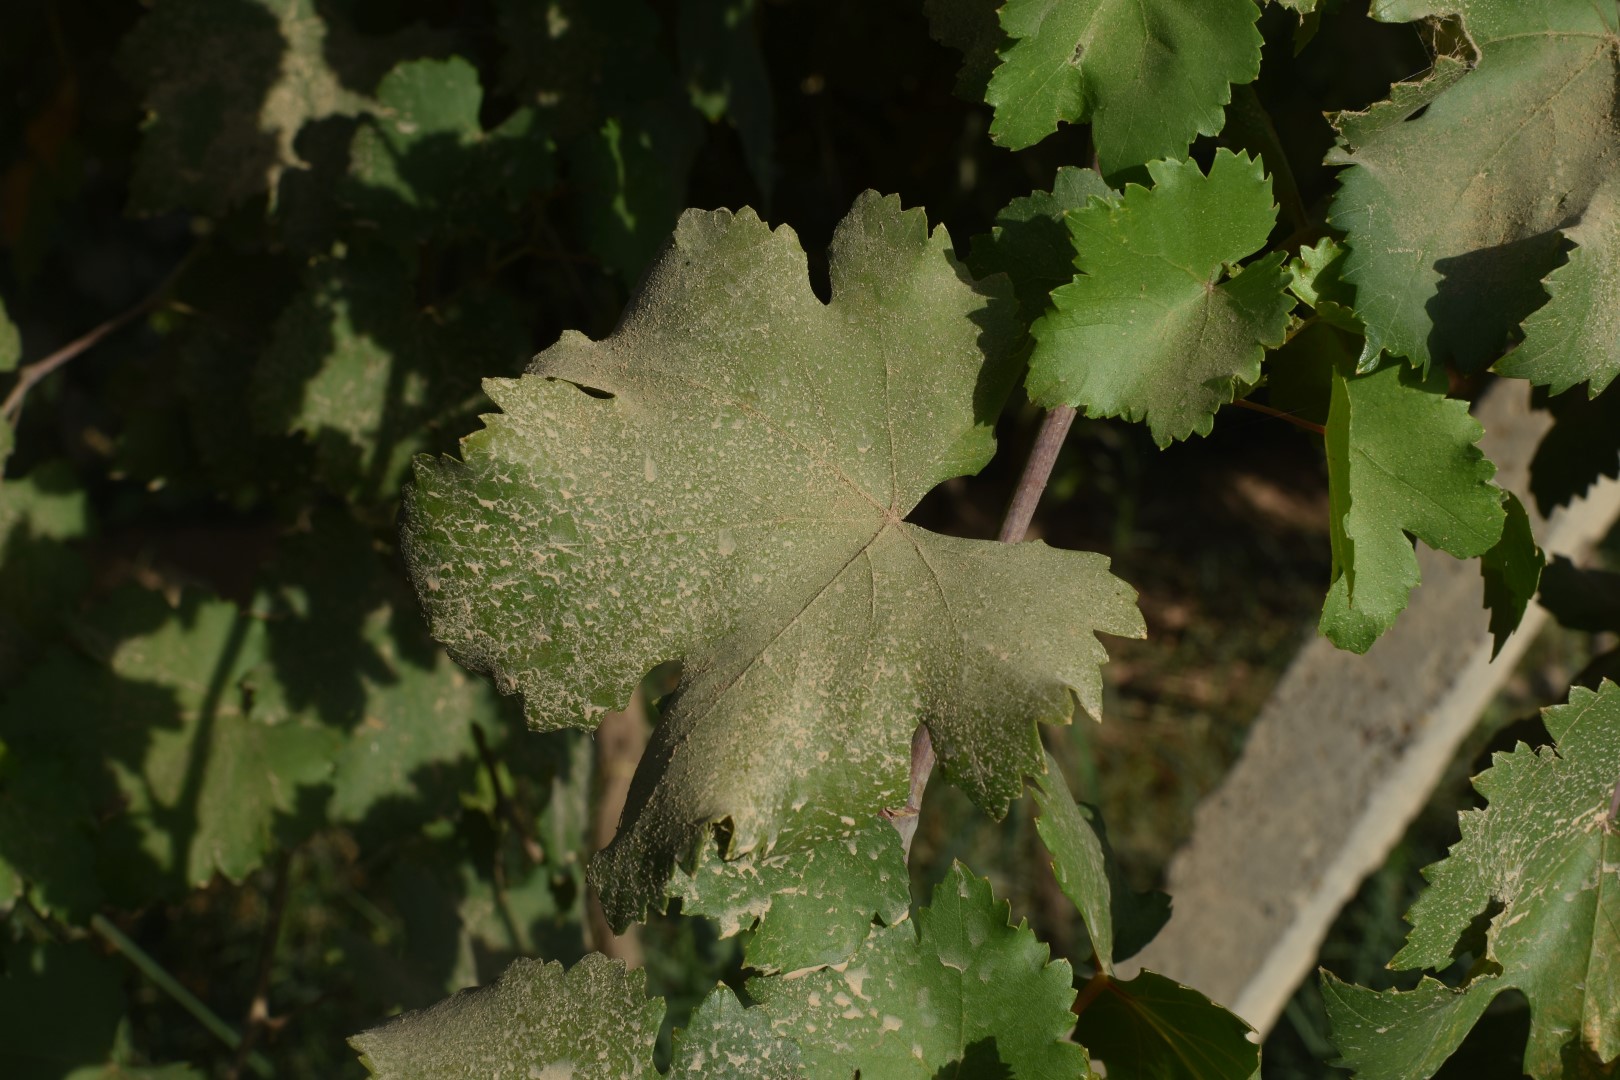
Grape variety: Deas Al-Annz